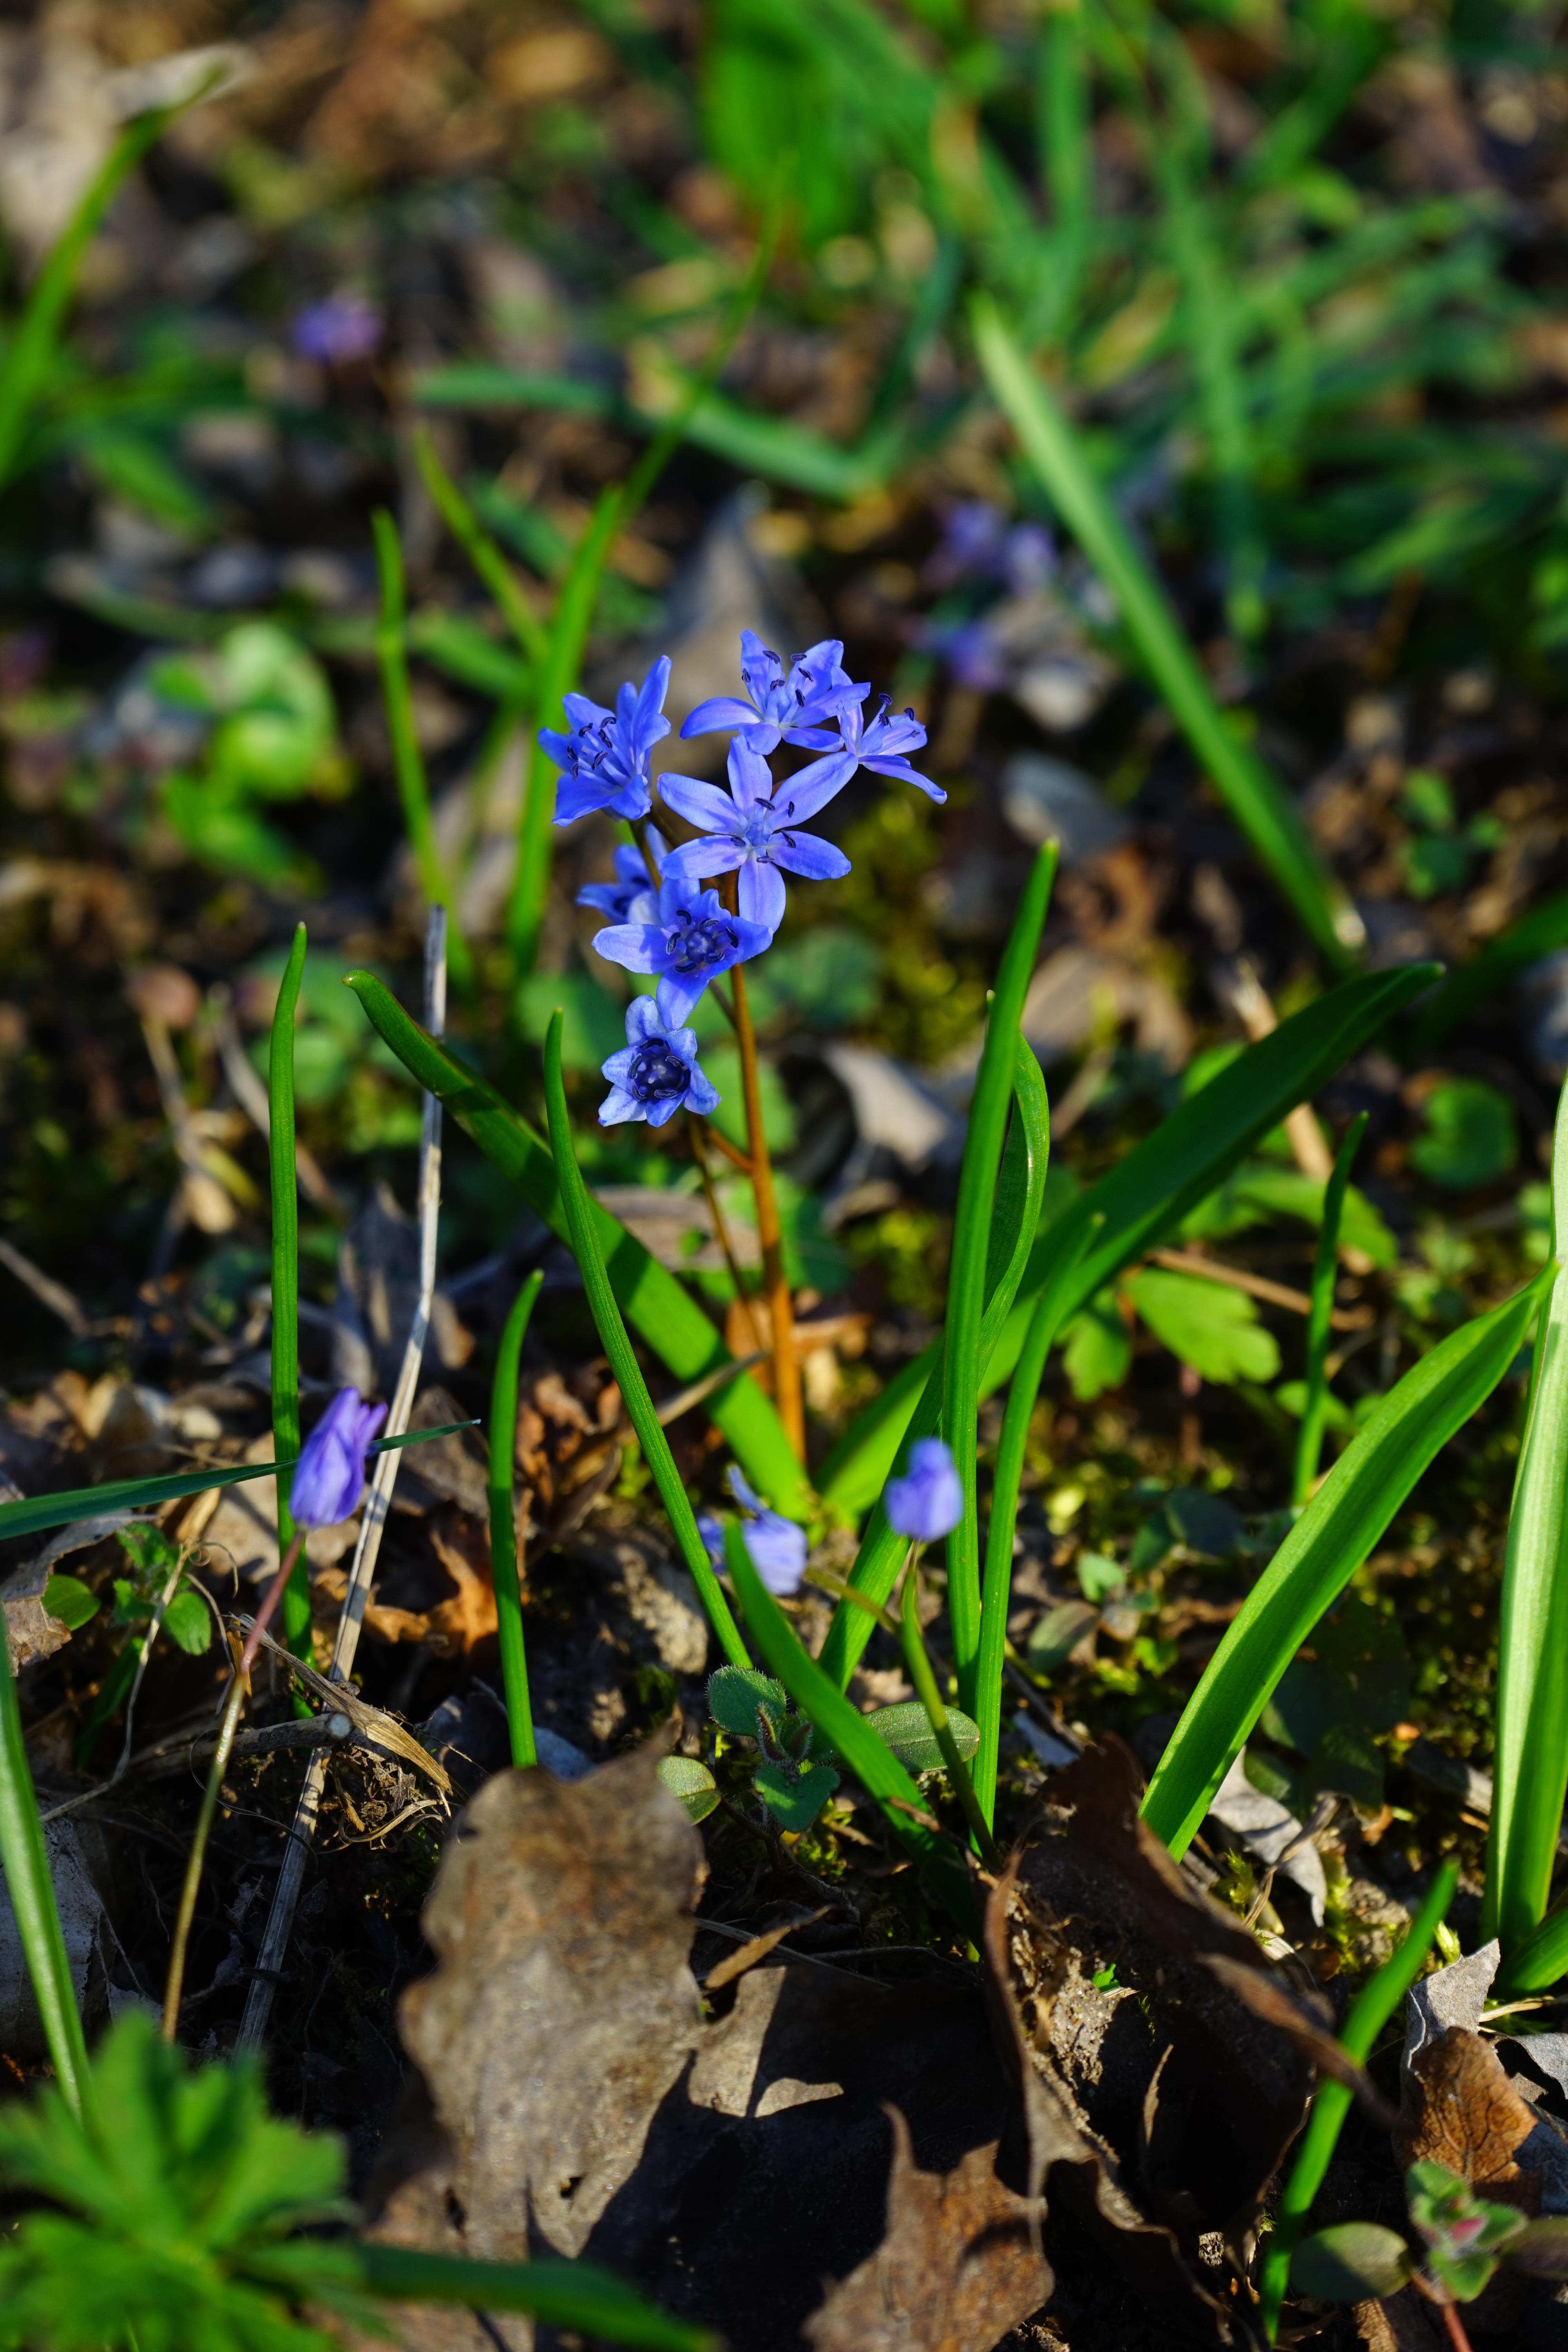
grass, blossom, plant, flower, bloom, spring, herb, soil, botany, blue, flora, wildflower, woodland, early bloomer, scilla, harbinger of spring, flowering plant, asparagaceae, blue star, chionodoxa luciliae, asparagus plant, land plant, english lavender, scilla bifolia, scilloideae, zweibl ttriger blue star, two sea onion